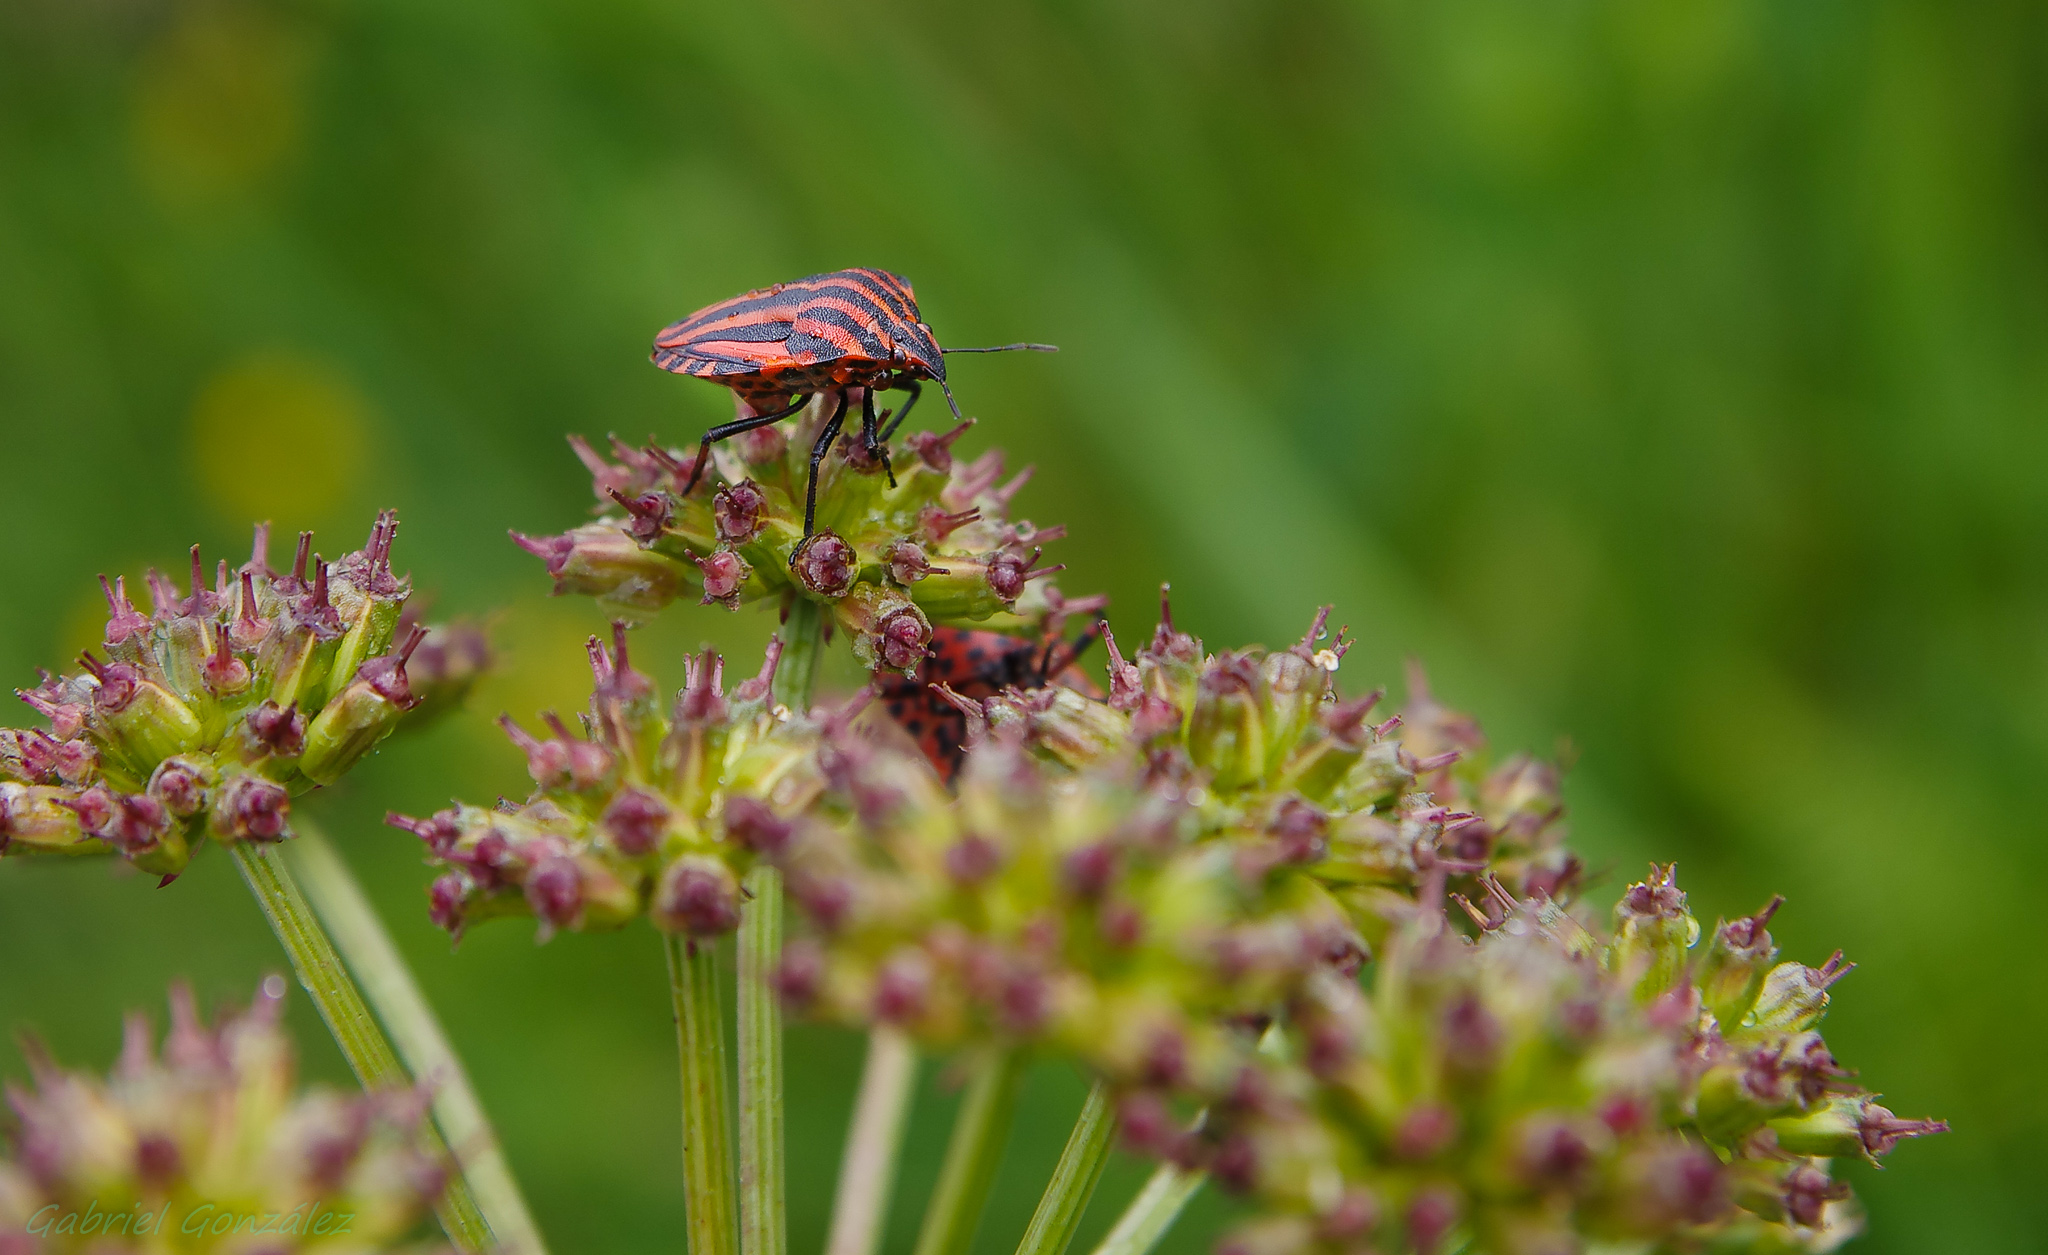
nature, grass, plant, meadow, prairie, flower, green, insect, macro, botany, flora, fauna, invertebrate, wildflower, close up, animals, bee, naturaleza, tamron1750mm, nectar, ggl1, gaby1, xovesphoto, animales, pentaxk5, gphoto, macro photography, honey bee, membrane winged insect